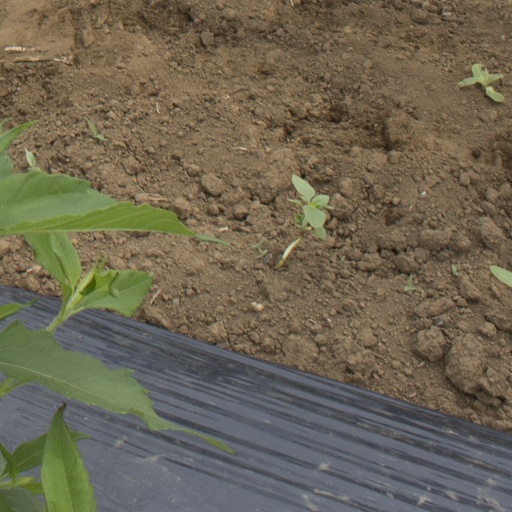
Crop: Jerusalem artichoke